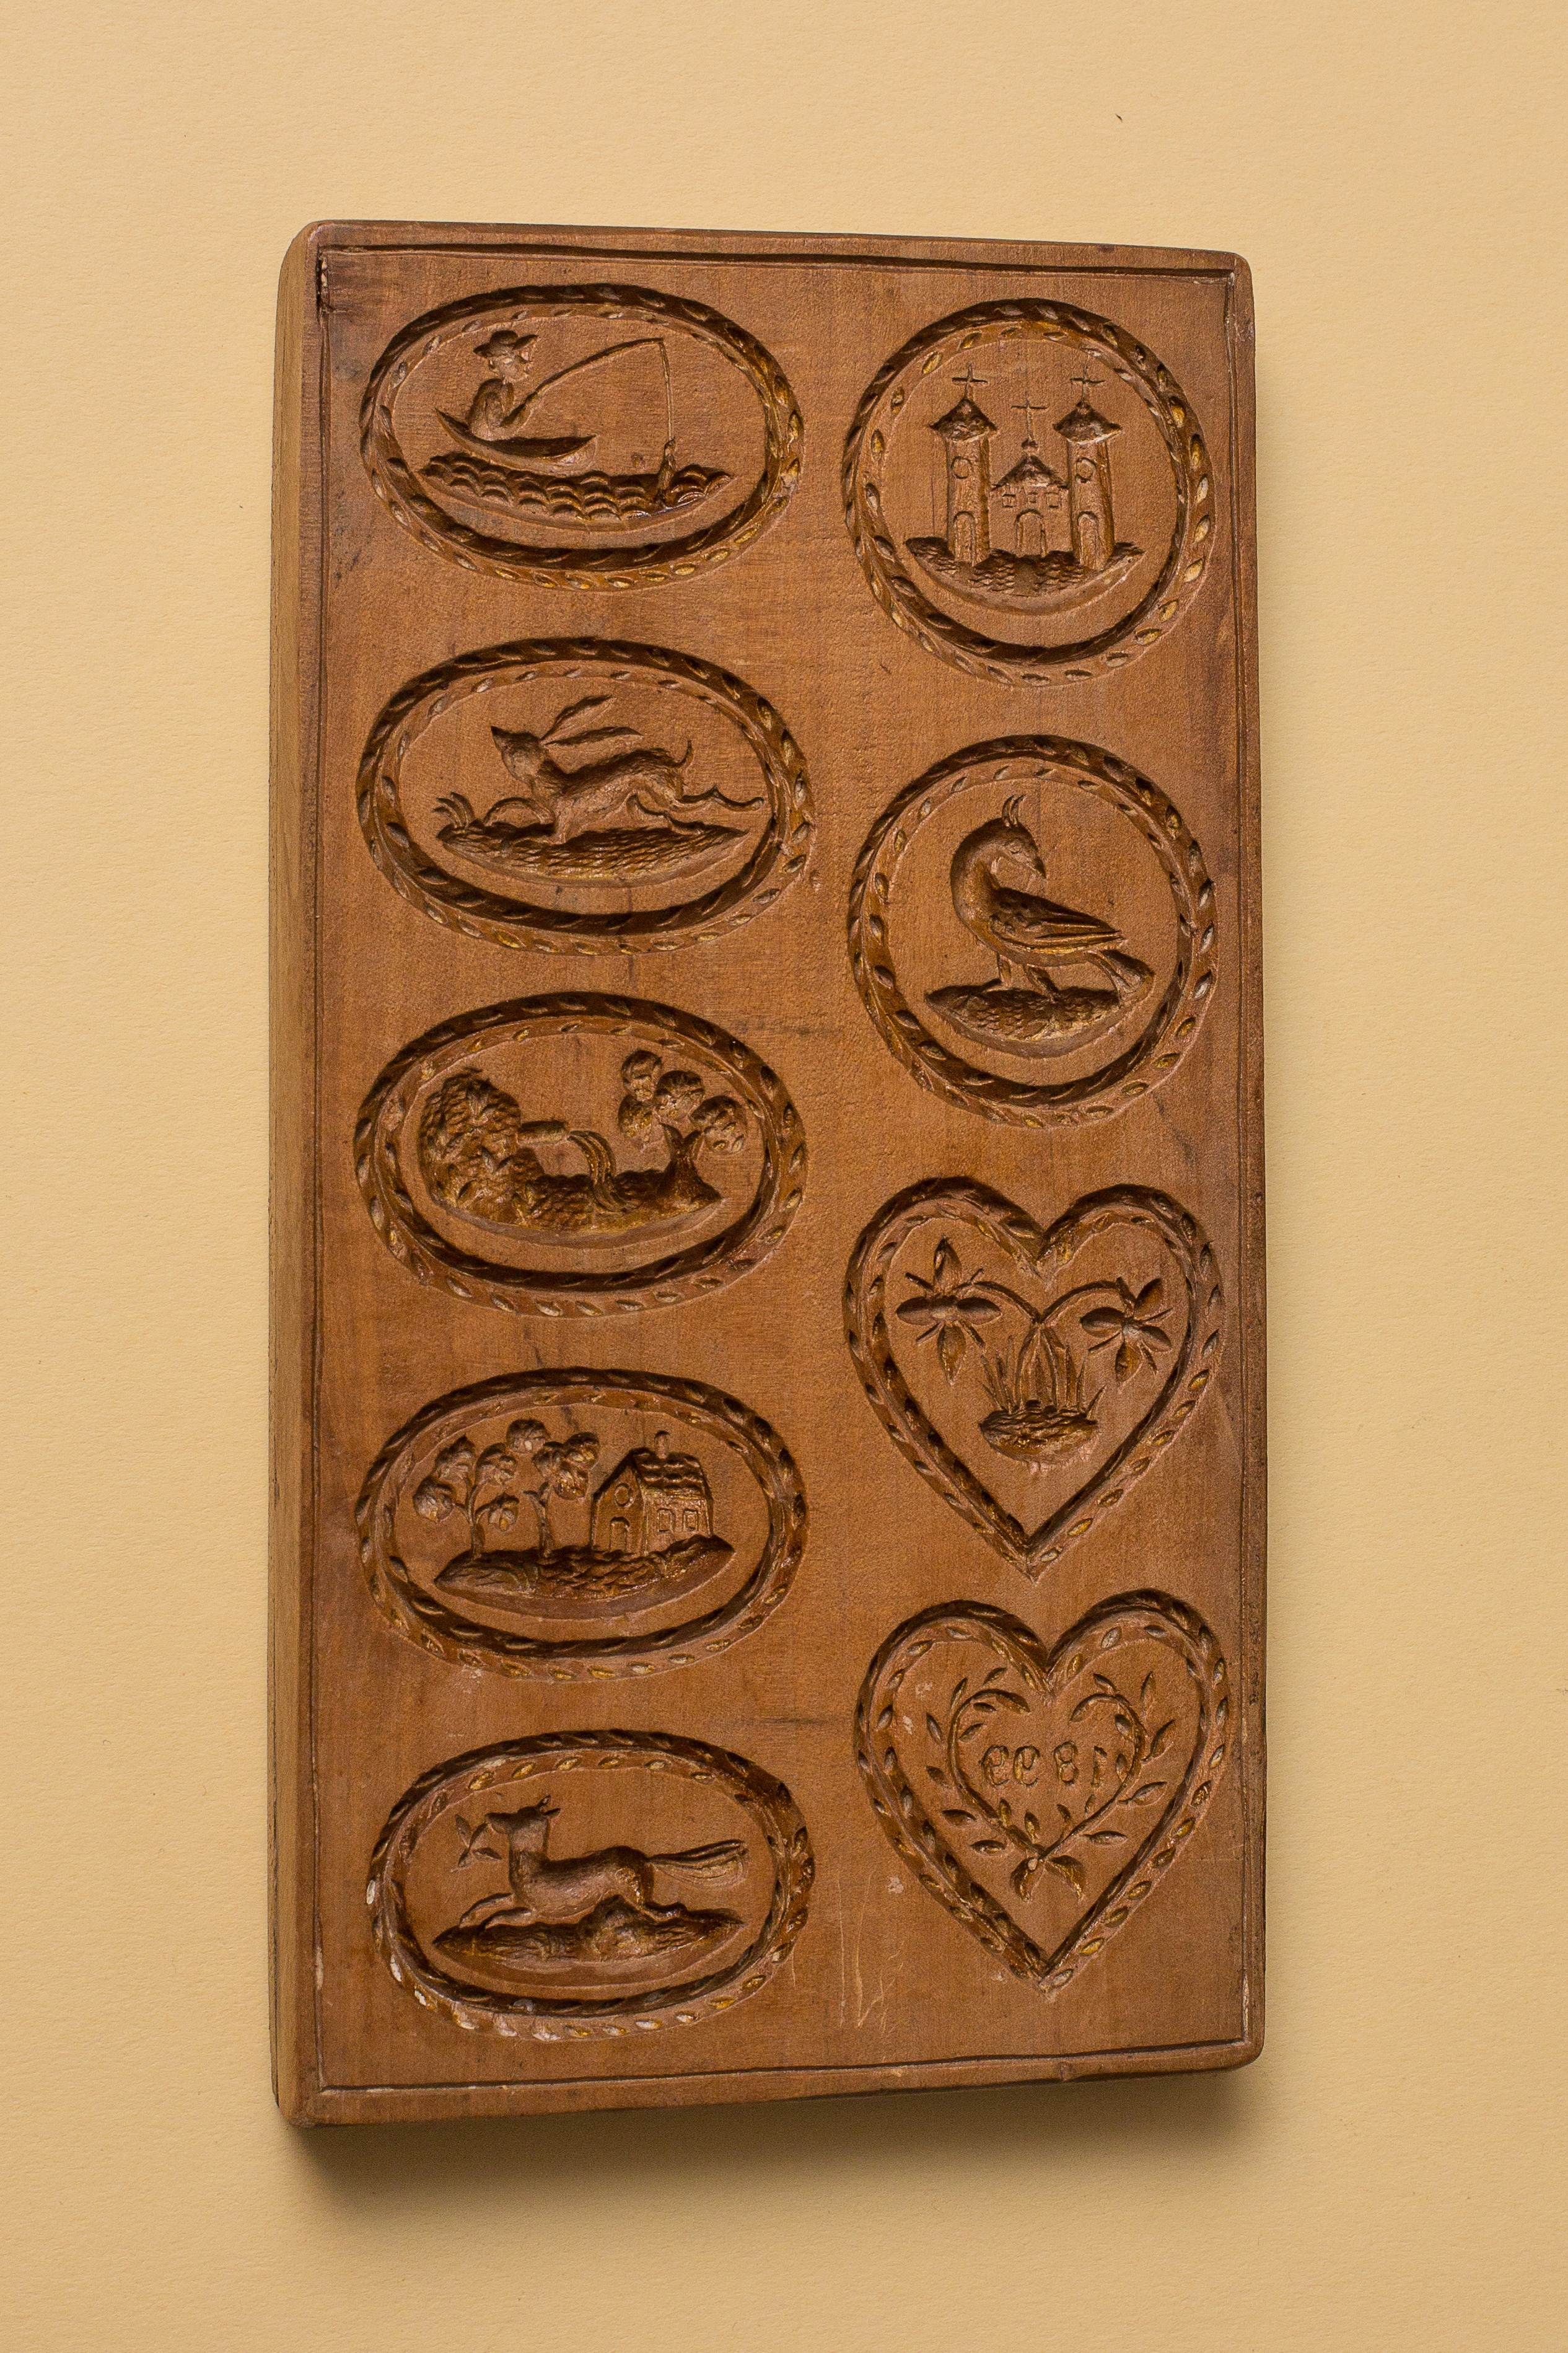
wood, pattern, model, carve, christmas cookies, drawing, carving, folk, wood carving, springerle, baking dish, wood form